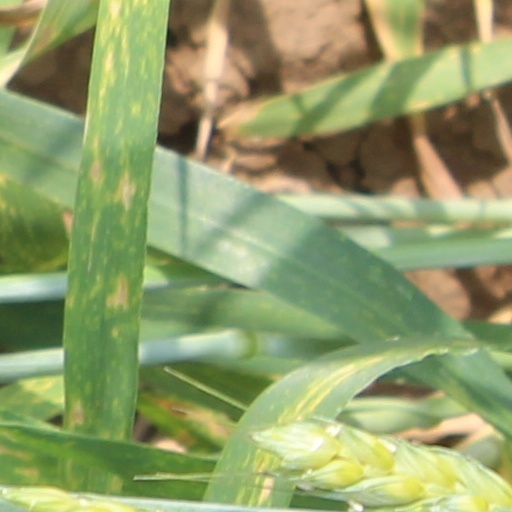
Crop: wheat